Education in Singapore

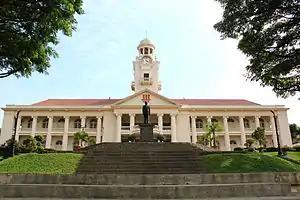
Hwa Chong Institution was one of the first four schools in Singapore to offer an Integrated Programme.

The Integrated Programme, also known as the "Through-Train Programme", is a scheme which allows secondary students in Singapore to bypass "O" levels (except for those taking Higher Mother Tongue) and take A levels, International Baccalaureate Diploma or an equivalent examination directly at the age of 18 after six years of secondary education.